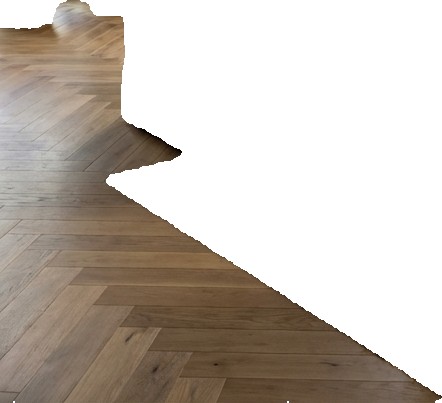
Surface category: floors